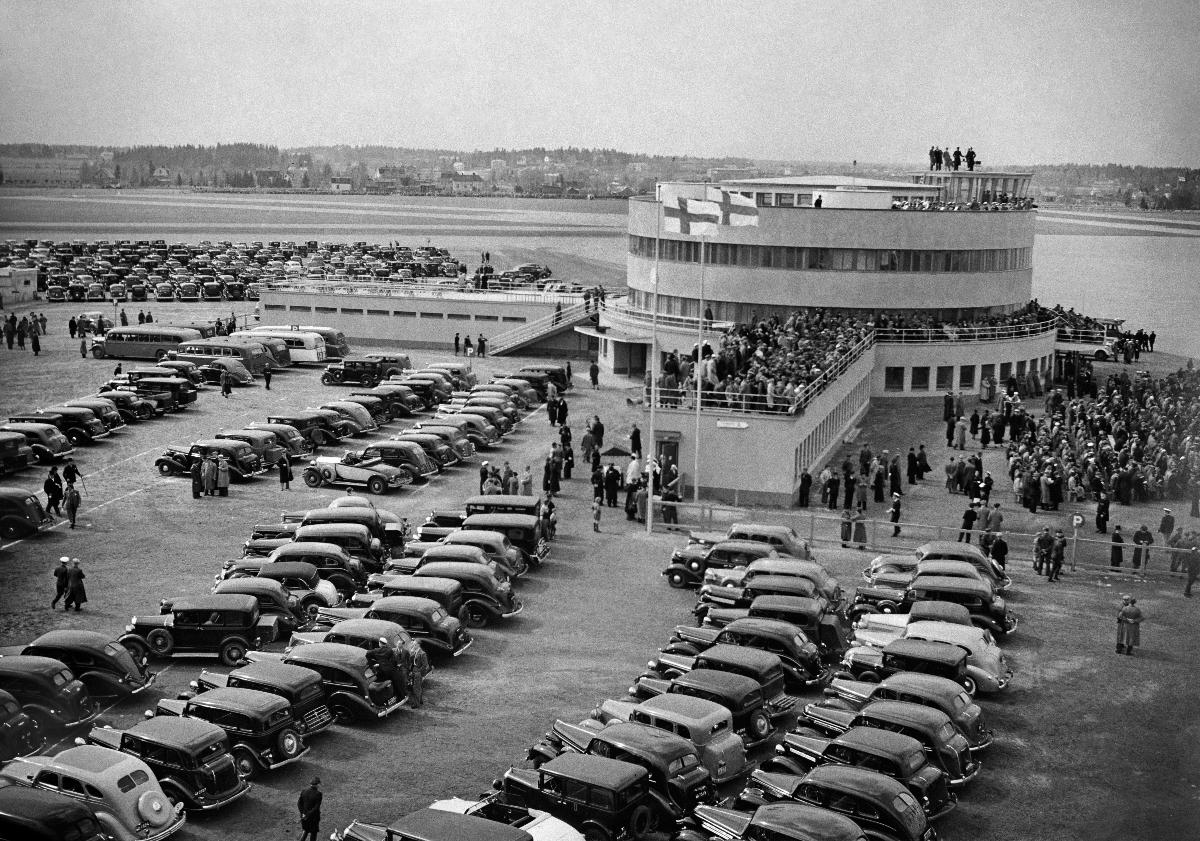
Malmin lentokentän avajaiset
Malms flygfälts invigning; Inauguration of Malmi Airport
sisällön kuvaus: Malmin lentoaseman ja lentokentän avajaiset Helsingin maalaiskunnassa 15.5.1938. content description: The inauguration of Malmi Airport and Airfield in Helsinki rural municipalty 15.5.1938. innehållsbeskrivning: Invigningen av Malms flygstation och flygfält i Helsinge 15.5.1938.
Kuvaaja: Sundström, Hugo, kuvaaja
Vuosi: 1938
Paikka: Suomi, Uusimaa, Helsinki, Malmi Helsinki
Aiheet: HBL; ilmailu; lentokoneet; lentoasemat; lentokentät; aviation; airplanes; airports; inaugurations; aeroplanes; airfields; luftfart; flygplan; flygfält; flygstationer; invigningar; flyg; flygplatser